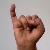
The image shows a hand gesture representing the letter 'I' in Indian Sign Language.